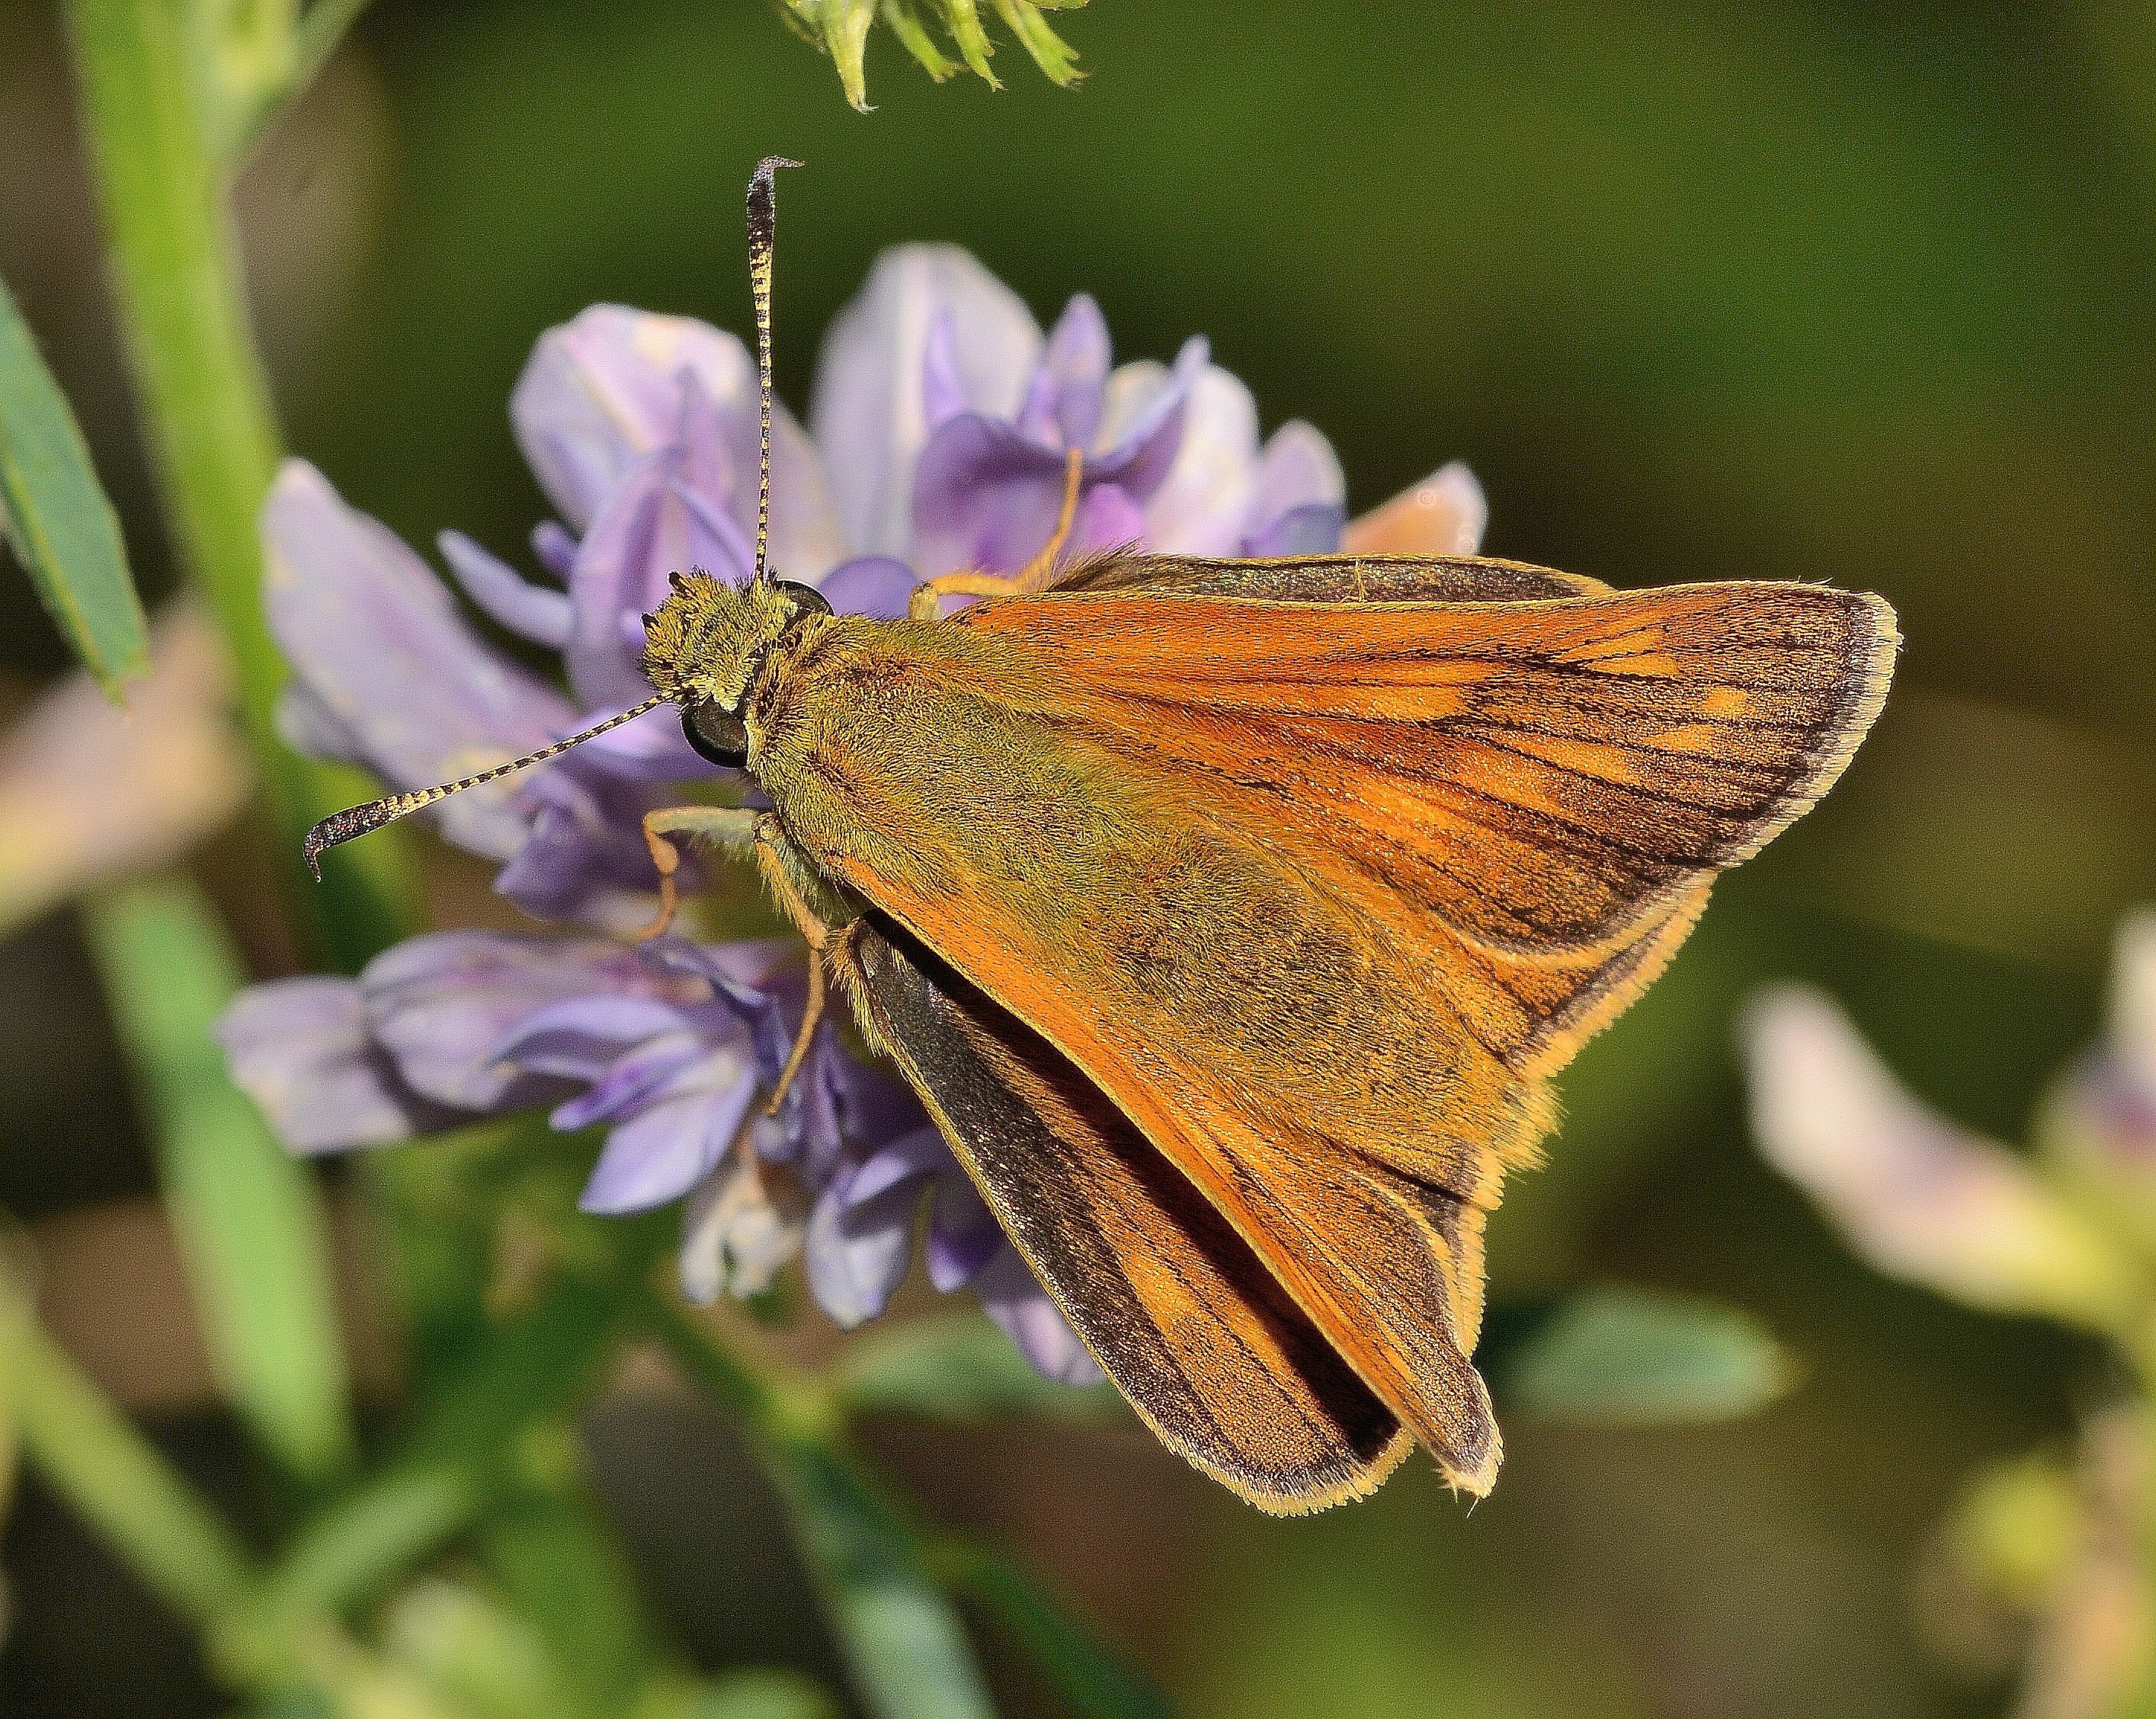
nature, wing, photography, leaf, flower, wildlife, insect, botany, moth, butterfly, flora, fauna, invertebrate, wildflower, close up, monarch butterfly, insects, nectar, pieridae, thymelicus, macro photography, arthropod, pollinator, moths and butterflies, lycaenid, brush footed butterfly, colias